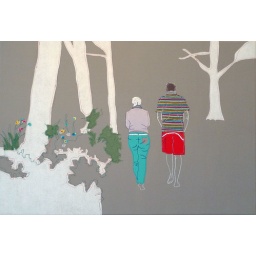
This is free hand machine embroidery using a mix of new and recycled material, it is stretched over a wooden frame.